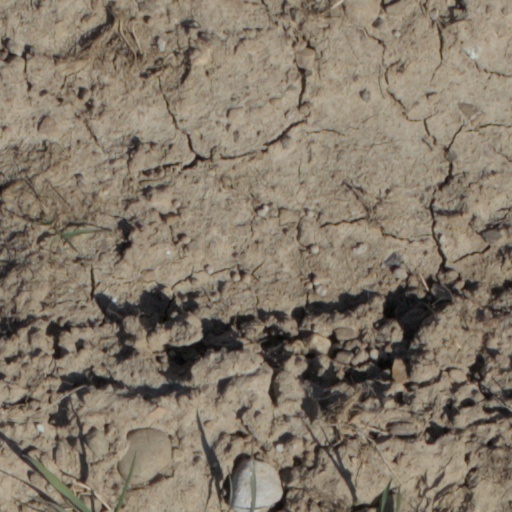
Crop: wheat